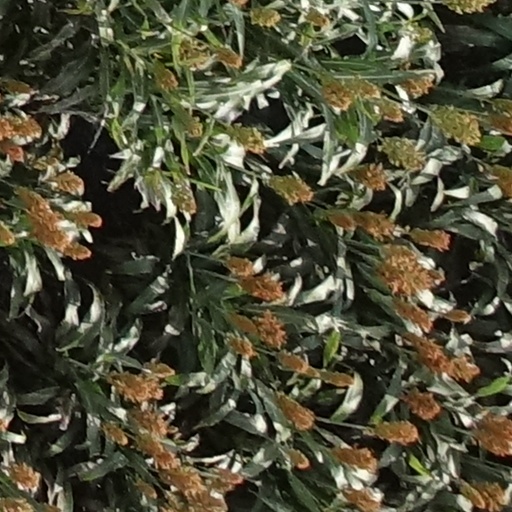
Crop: sorghum